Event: Nepal Earthquake
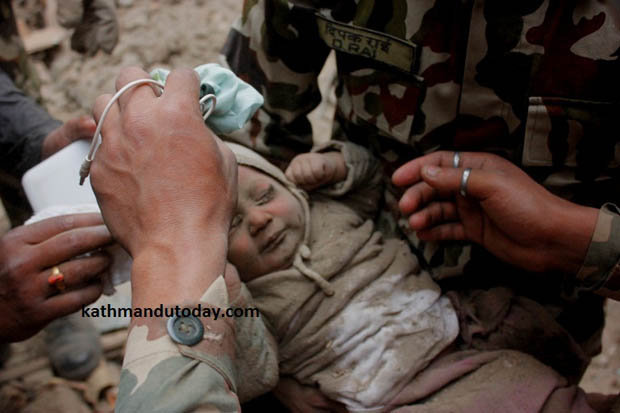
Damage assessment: no_damage